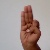
The image shows a hand gesture representing the letter 'F' in Indian Sign Language.